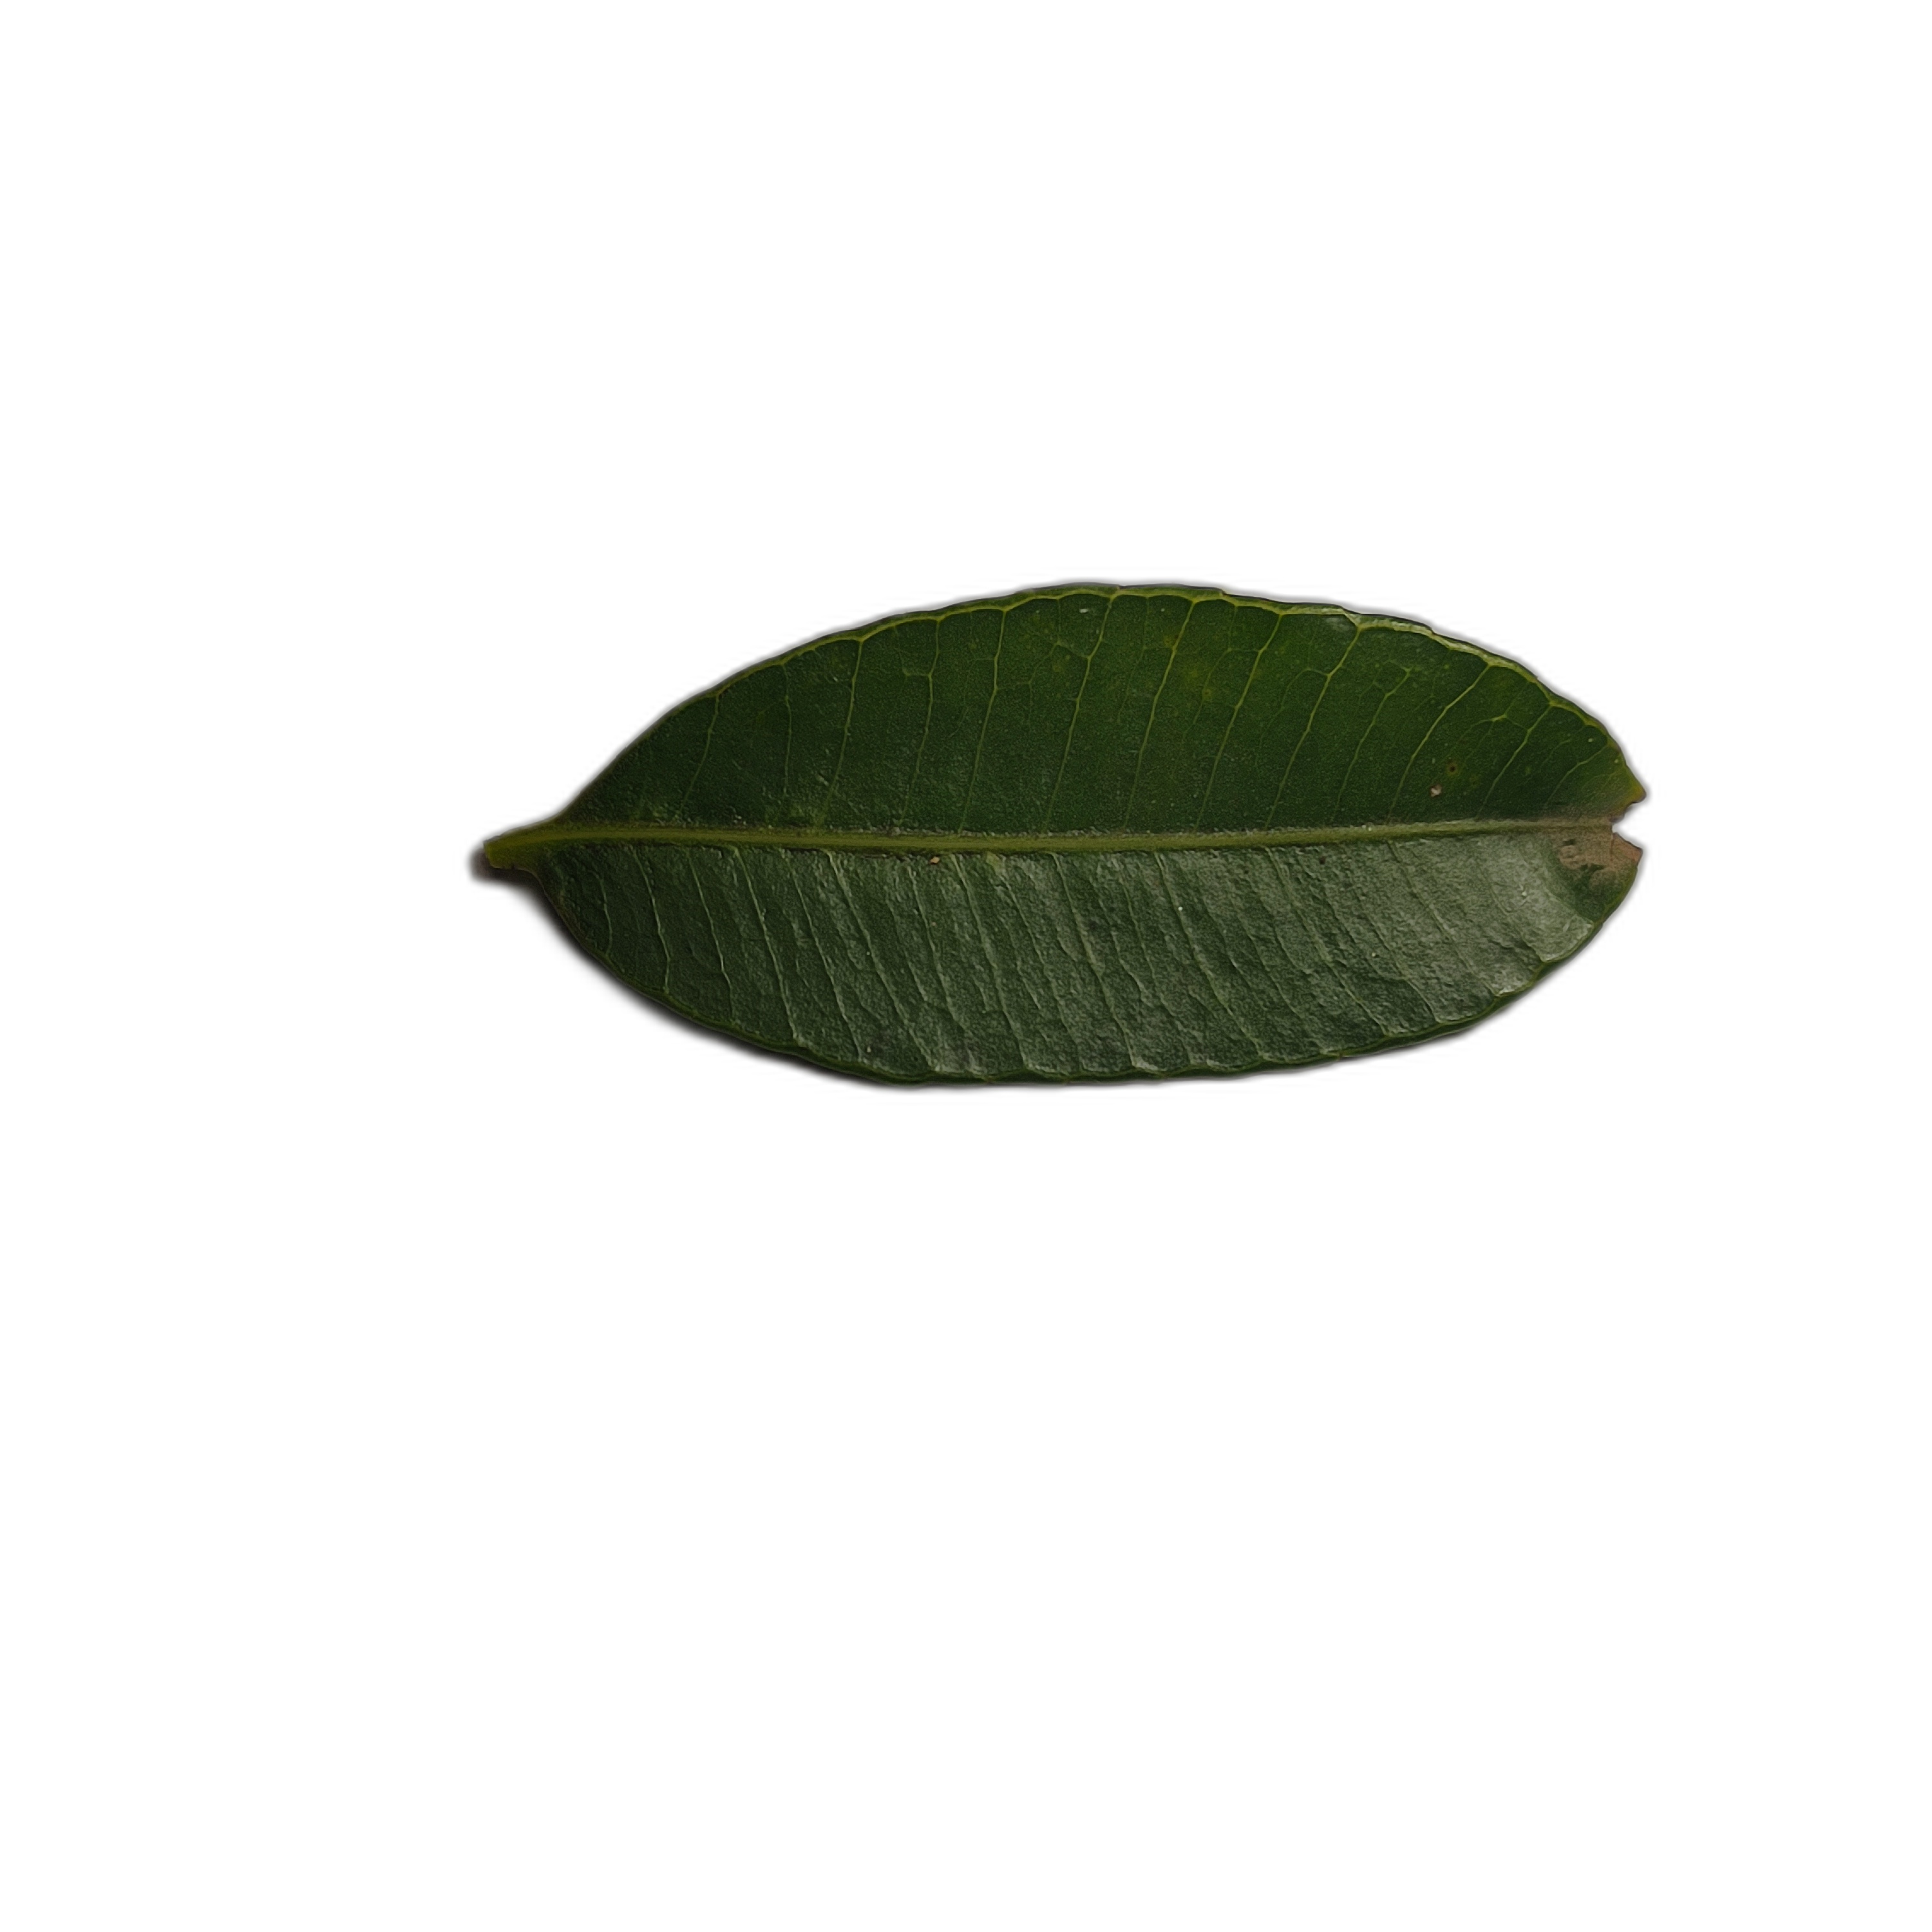
Label: healthy